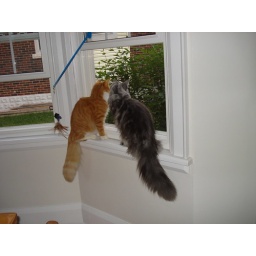
The birds were chattering in the bushes...and the boys were chattering right back!